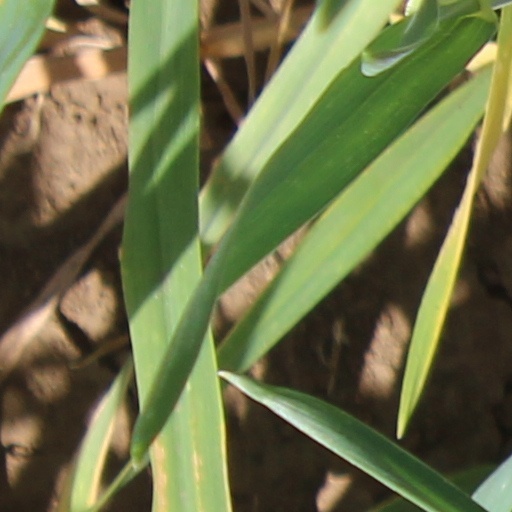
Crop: wheat